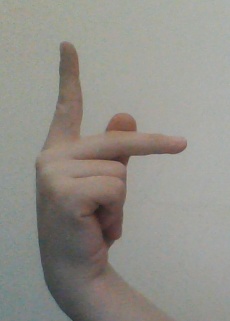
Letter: dha